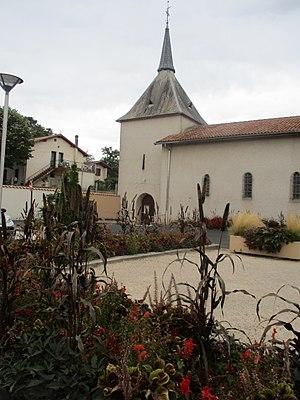
Église Notre-Dame de Saint-Girons.
Vielle-Saint-Girons est une commune du Sud-Ouest de la France, située dans le département des Landes. En outre, elle appartient à la communauté de communes Côte Landes Nature.